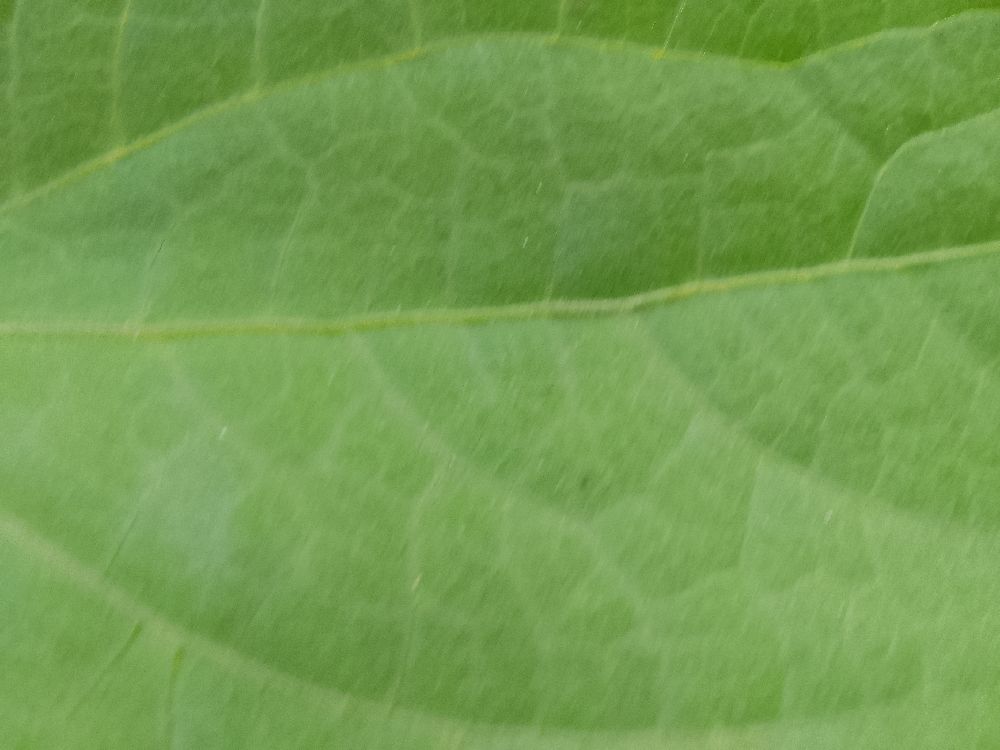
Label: healthy